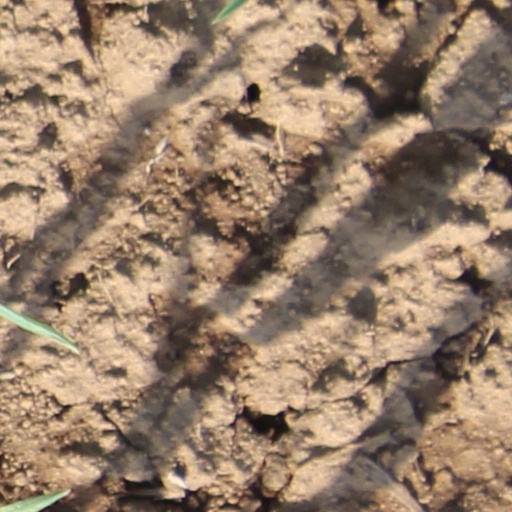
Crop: wheat